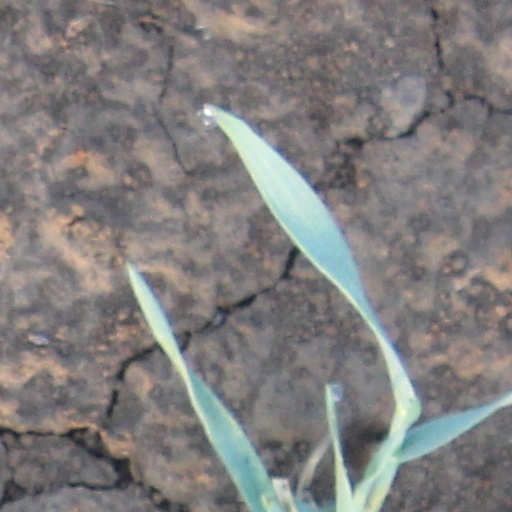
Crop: wheat